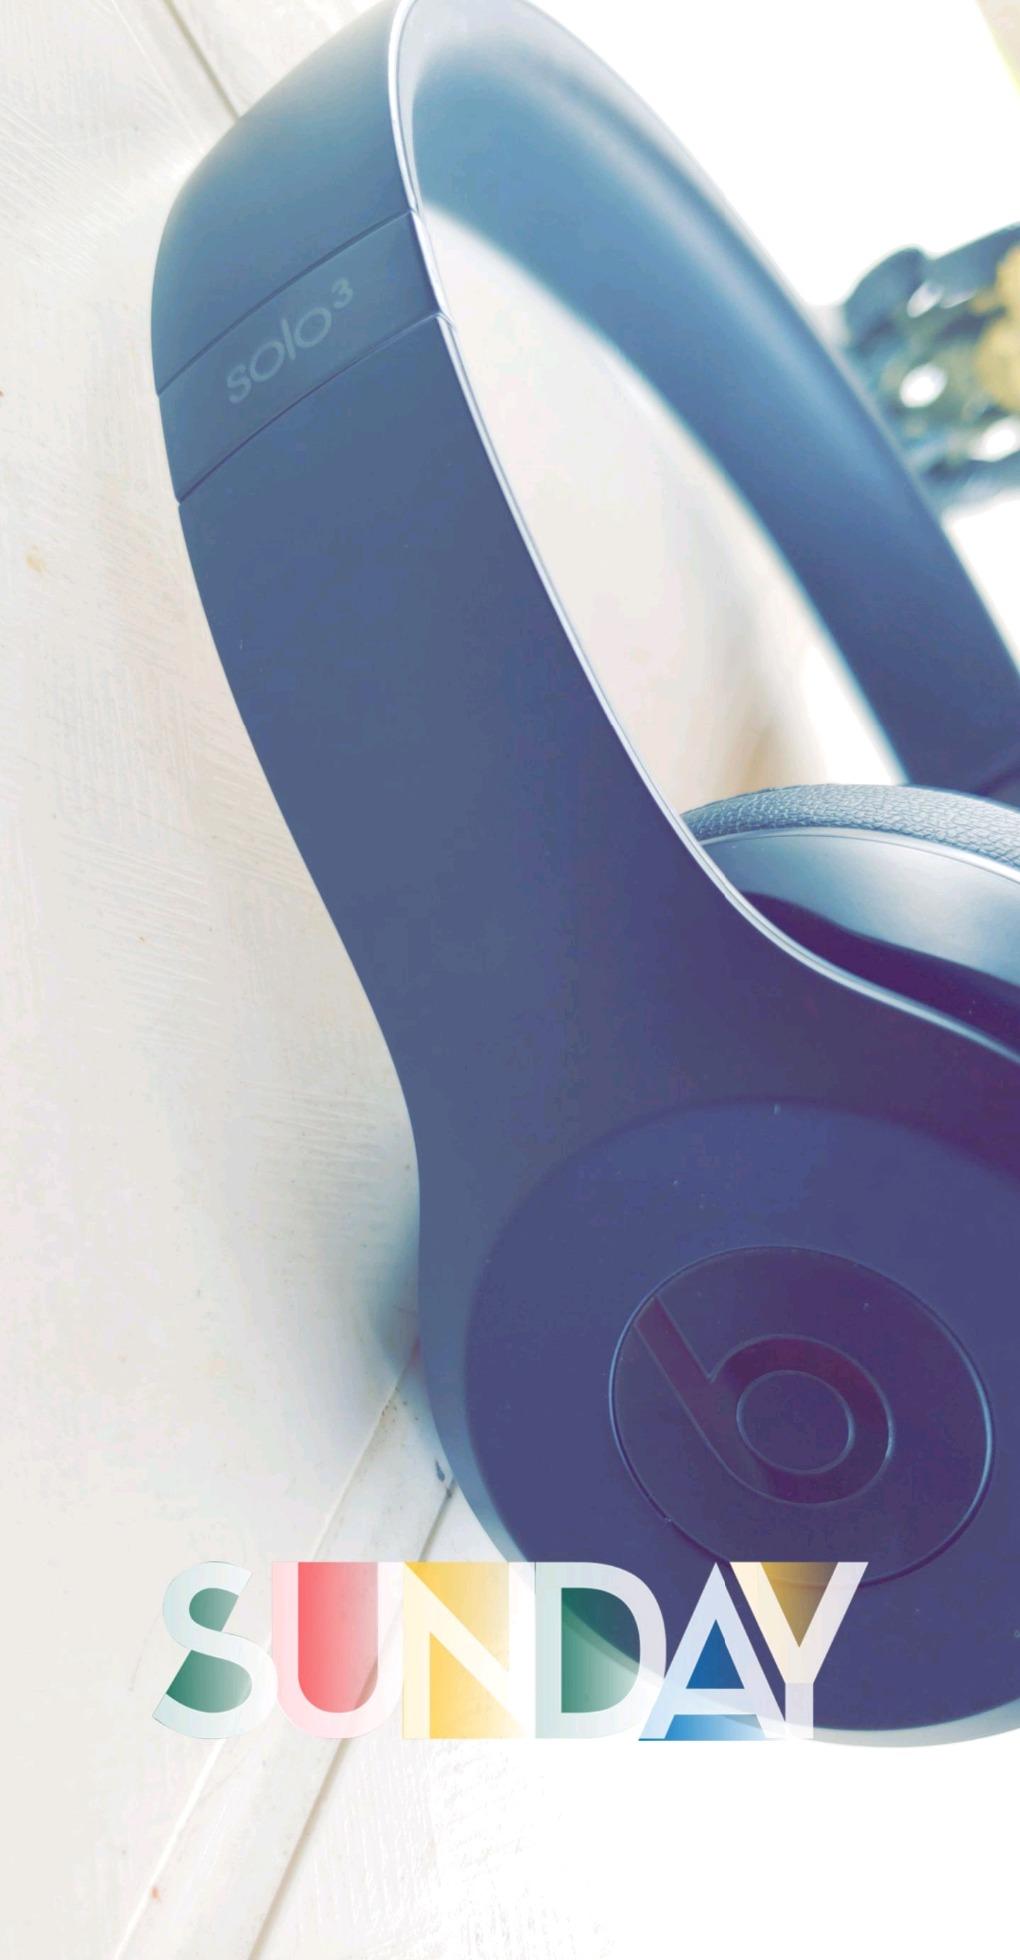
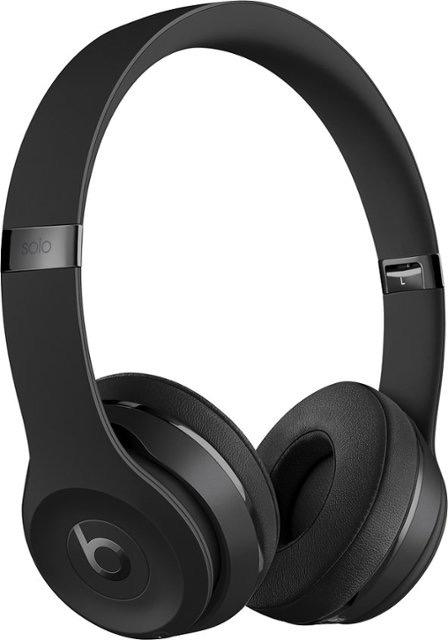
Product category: headphones
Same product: yes